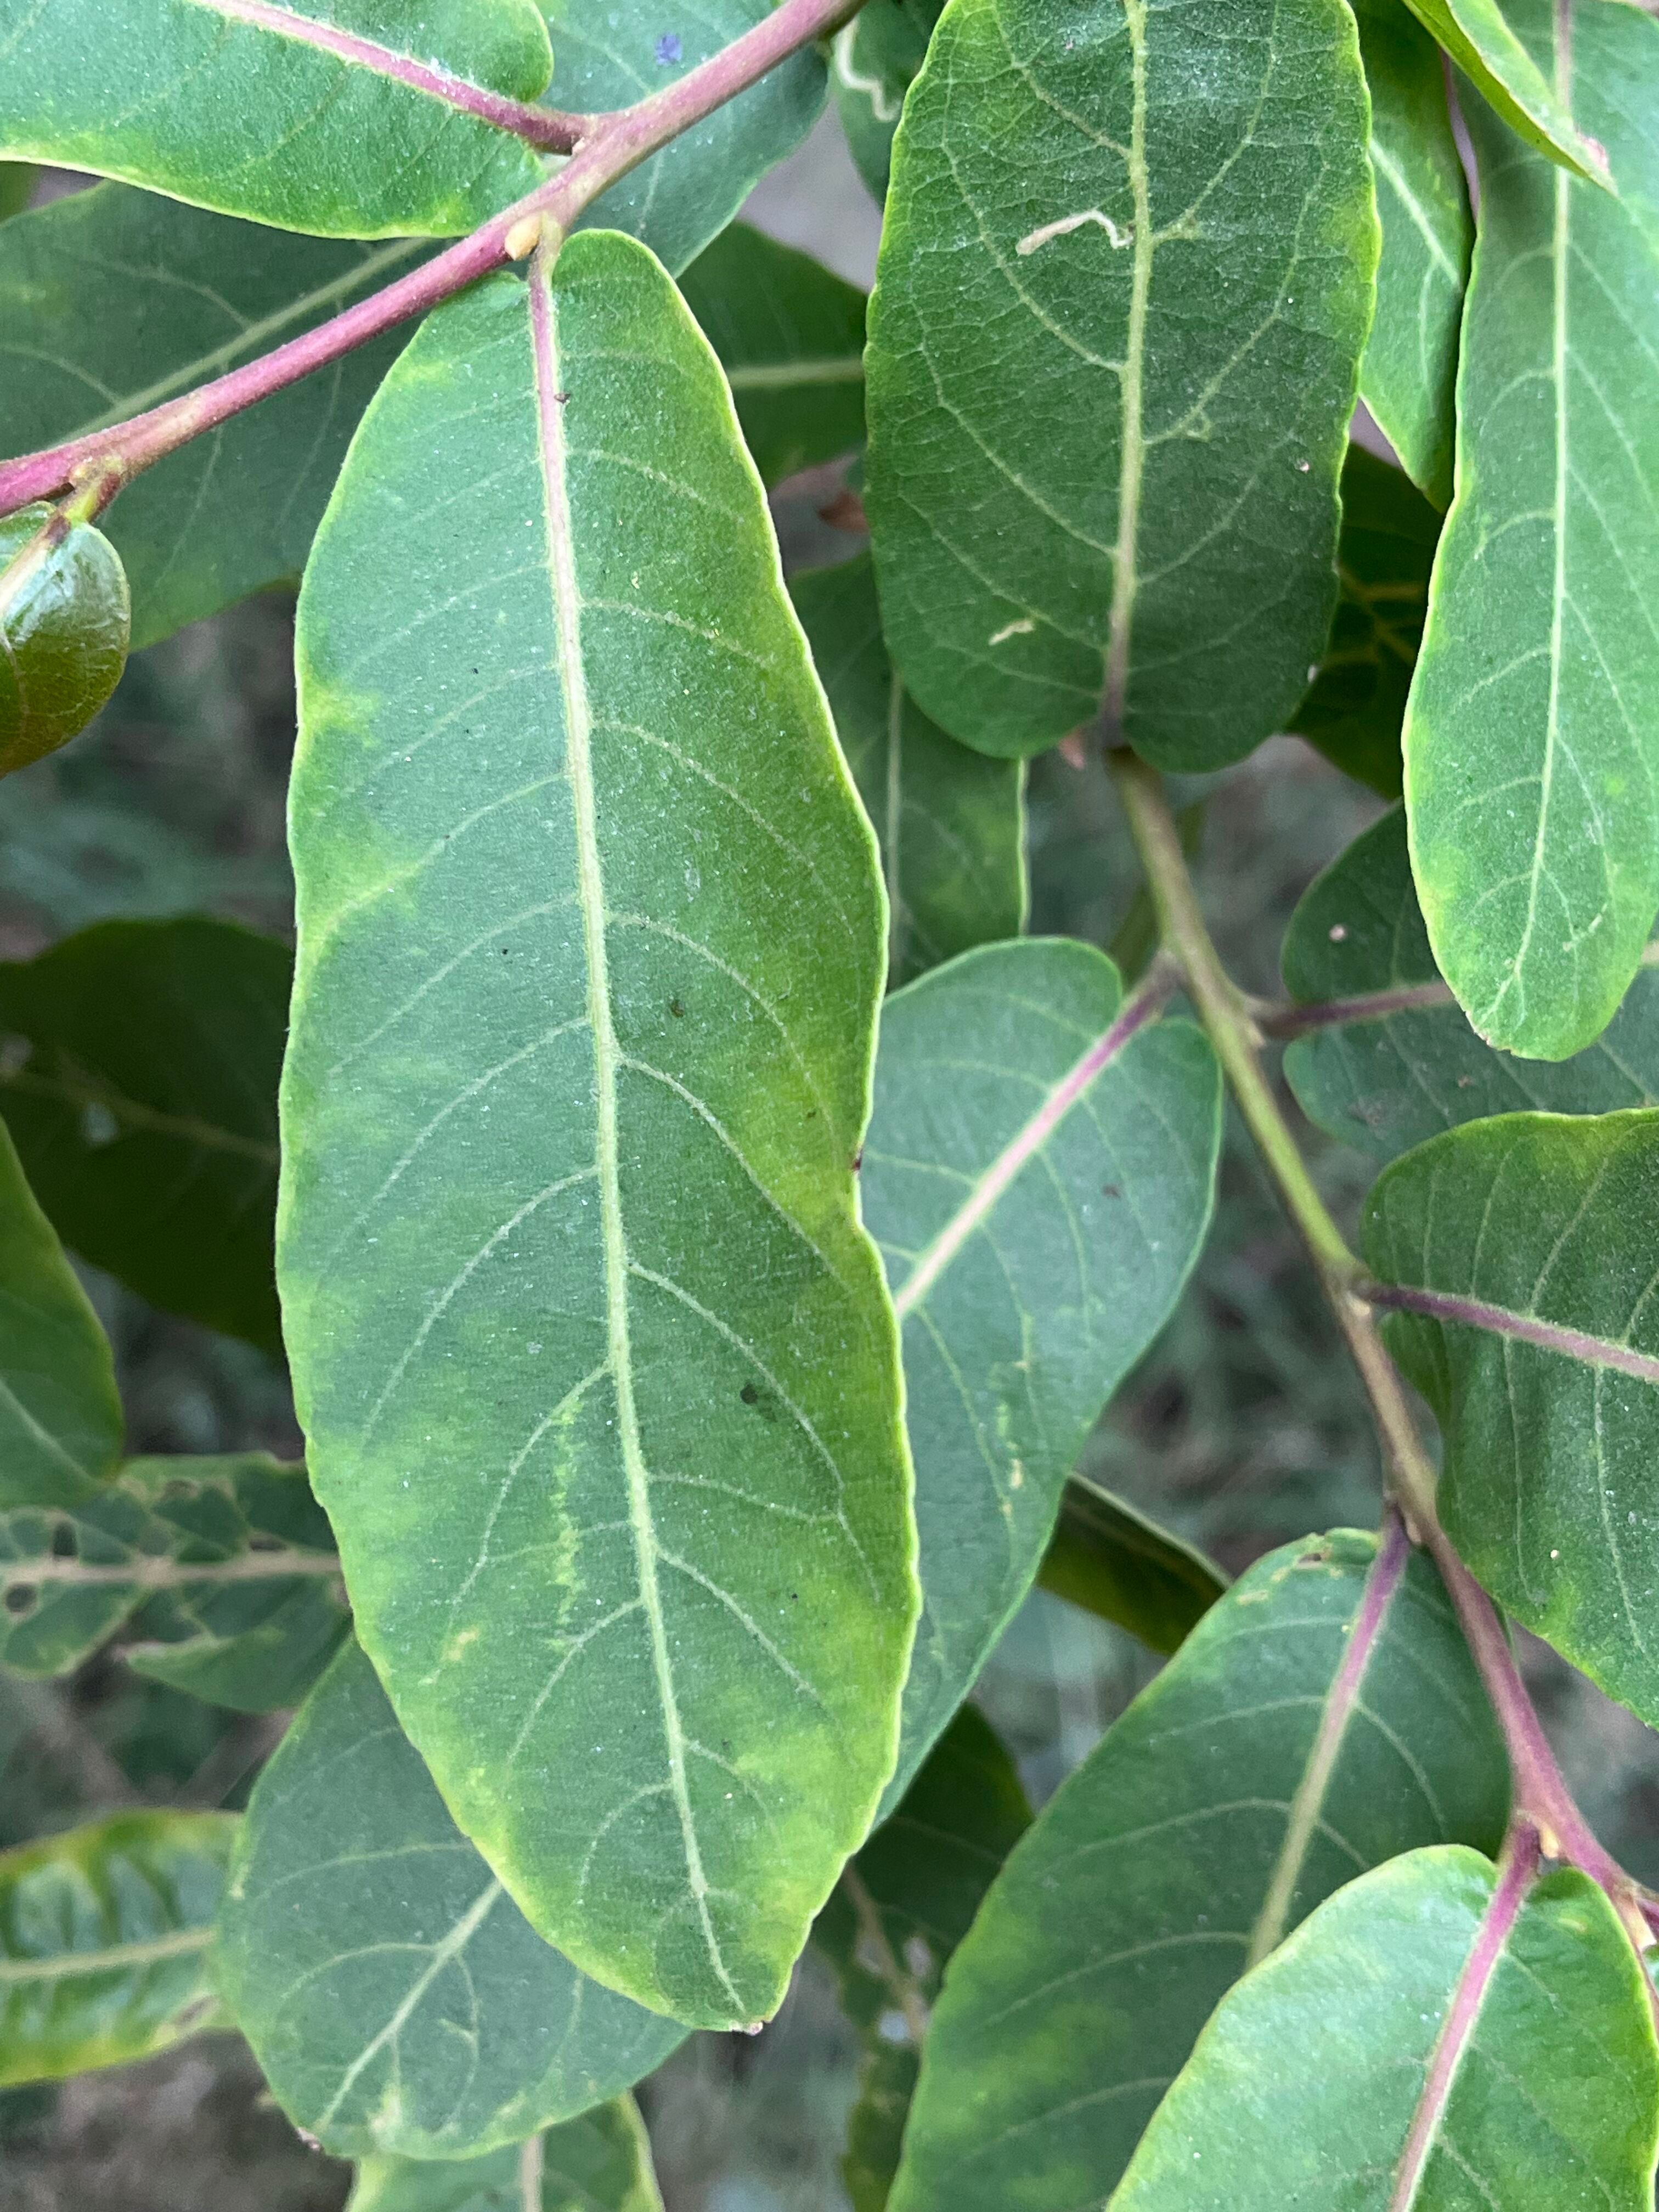
Plant species: terminalia-arjuna